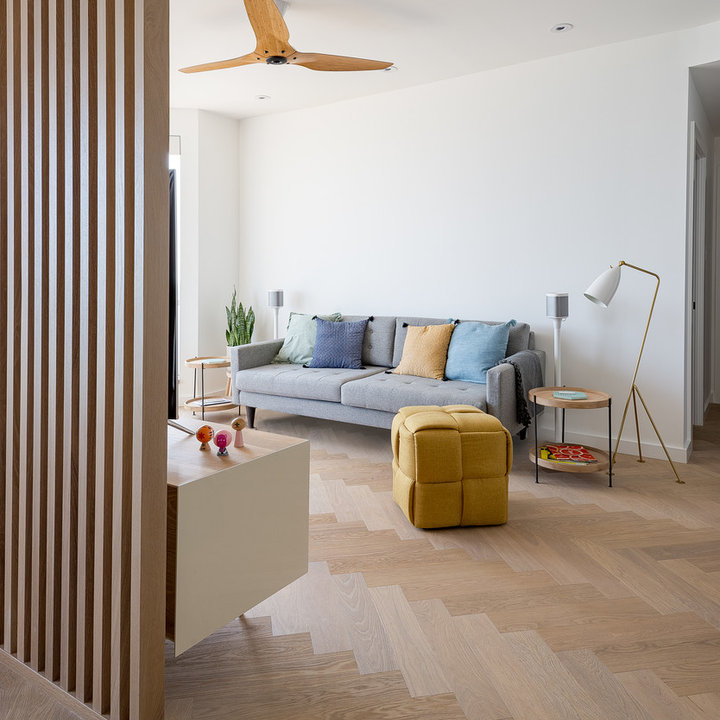
Style: Scandinavian